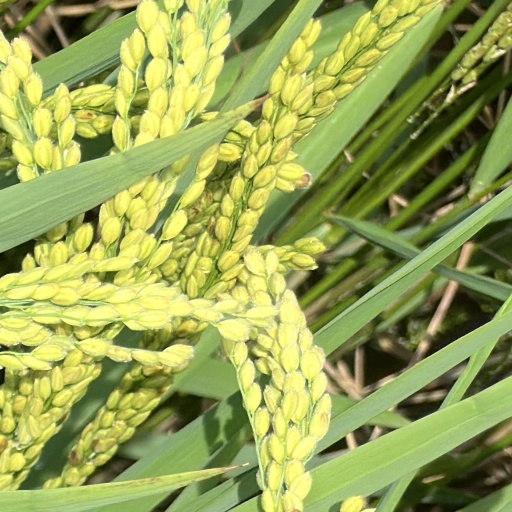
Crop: rice